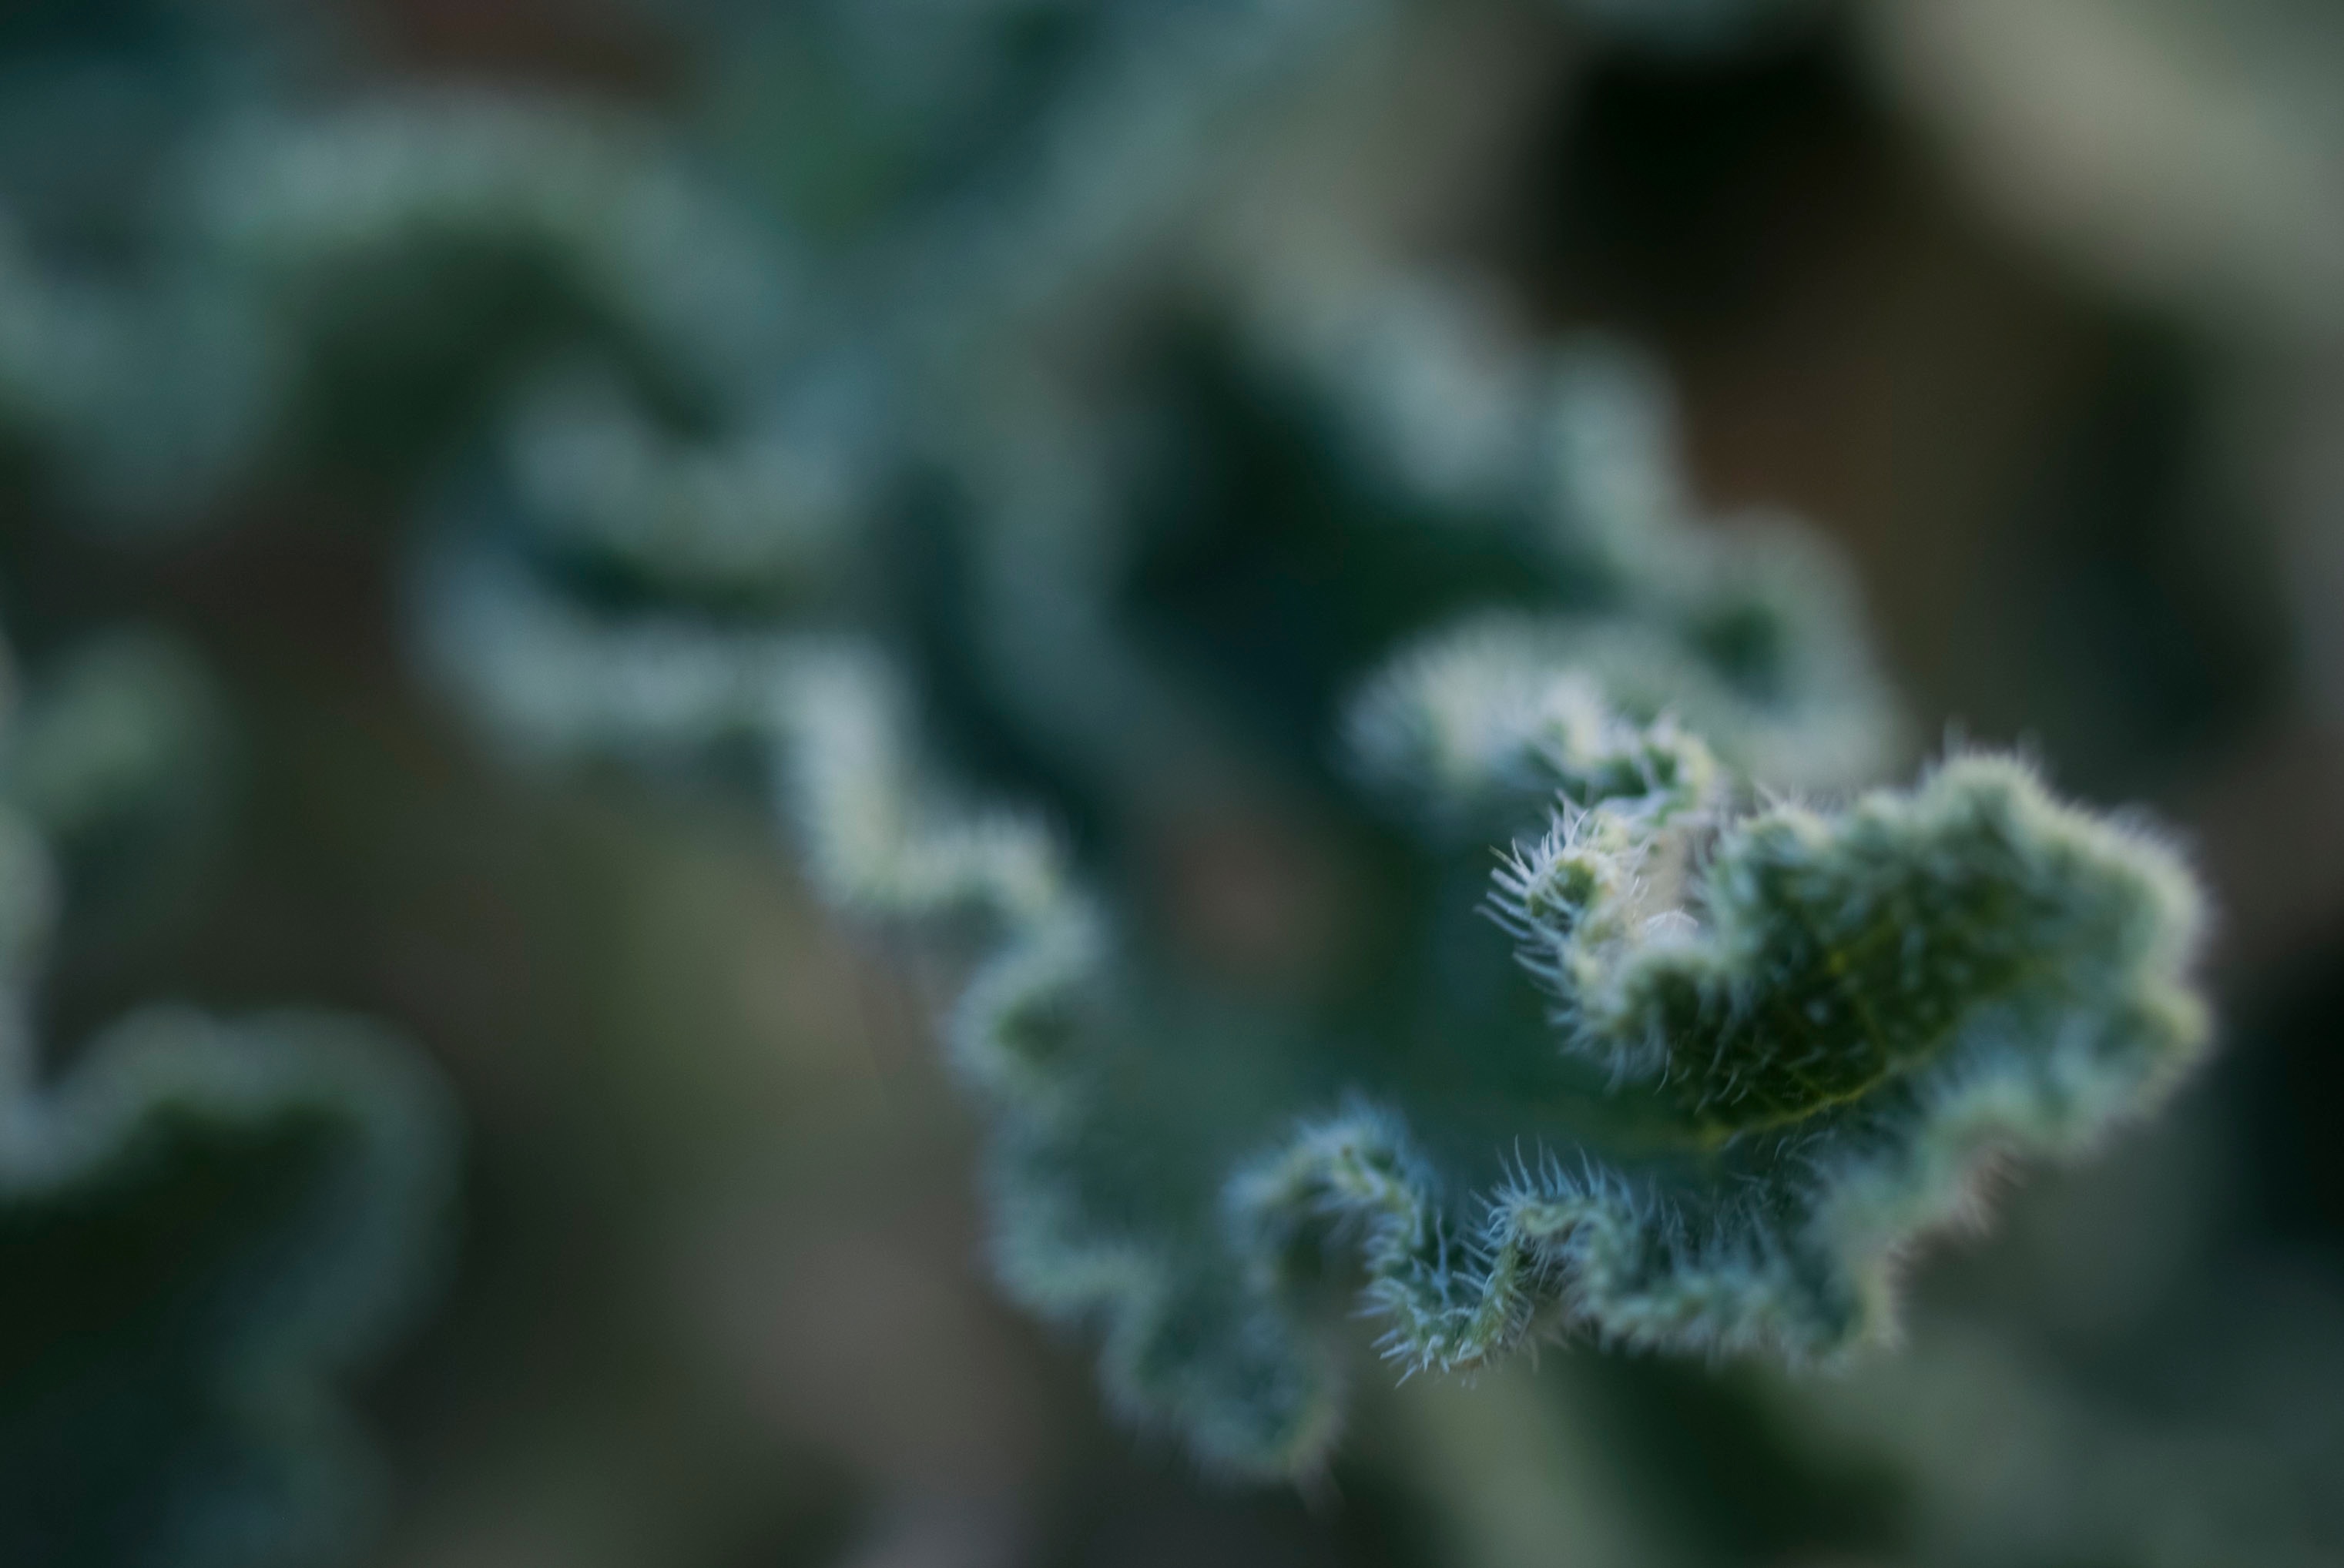
nature, plant, photography, leaf, flower, frost, green, biology, botany, flora, close up, bud, macro photography, flowering plant, land plant